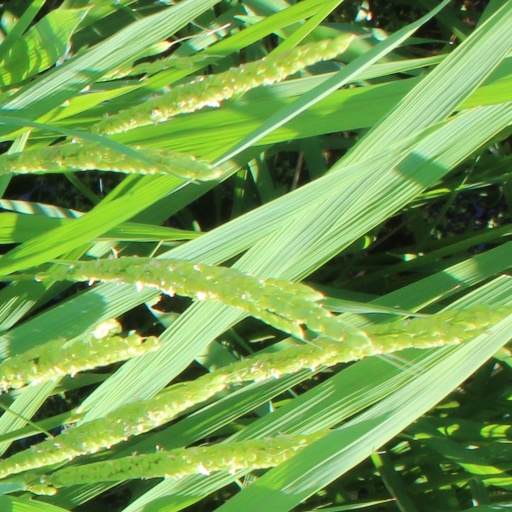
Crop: rice